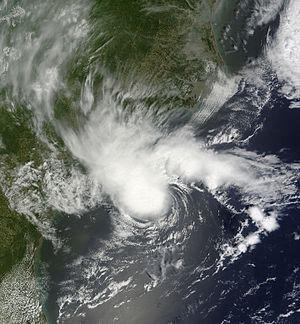
La saison cyclonique 2012 dans l'océan Atlantique nord débute officiellement le 1ᵉʳ juin pour se terminer le 30 novembre 2012, selon la définition de l'Organisation météorologique mondiale. Cependant, la première tempête tropicale de l'année, nommée Alberto, s'est formée dès le 19 mai. Depuis la formation de la tempête tropicale Debby le 23 juin, cette saison est la toute première à enregistrer 4 tempêtes nommées avant le mois de juillet, bien que le record détenu date de 1851.
La couverture nuageuse centrale dense correspond à la région centrale d'un cyclone tropical vue comme une zone brillante à partir d'un satellite. Elle est liée à la zone orageuse du mur de l'œil. Cette couverture nuageuse peut être circulaire, ovale, ou avoir n'importe quelle forme. Quand le cyclone atteint la force d'un ouragan, un œil apparaît au centre de la couverture nuageuse centrale.